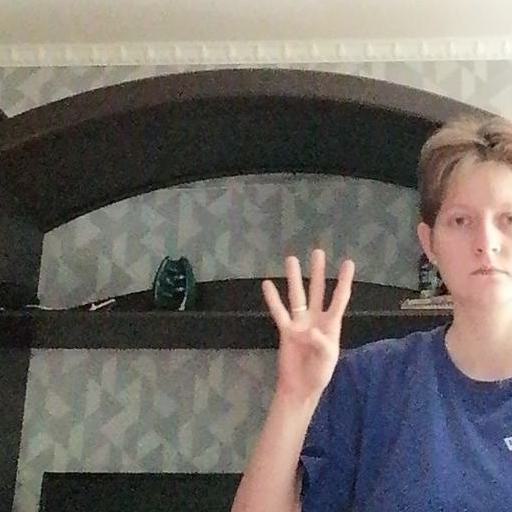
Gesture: four